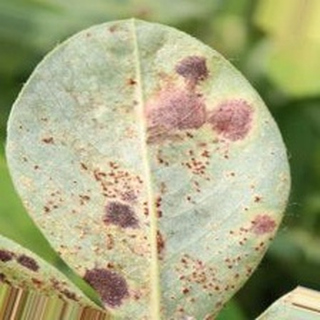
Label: groundnut_rust